Battle of Velasco

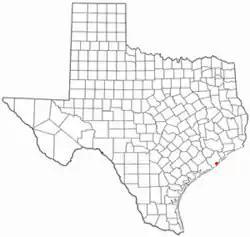

The Battle of Velasco, fought June 25-26, 1832, was the first true military conflict between Mexico and Texians in the Texas Revolution, colloquially referred to as the "Boston Harbor of Texas". It began when the Texian Militia attacked Fort Velasco, located in what was then Velasco and what is now the city of Surfside Beach. The Mexican commander during the conflict, Domingo de Ugartechea, tried to stop the Texians, under John Austin, from transporting a cannon down the Brazos River to attack the city of Anahuac. The Texian Militia eventually prevailed over the Mexicans. Ugartechea surrendered after a two-day battle, once he realized he would not be receiving reinforcements, and his soldiers had almost run out of ammunition.